Noli Me Tángere (novel)

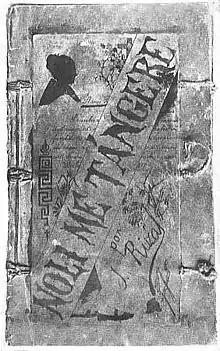
The original front cover of the book manuscript

Noli Me Tángere (Latin for "Touch Me Not") is a novel by Filipino writer and activist José Rizal and was published during the Spanish colonial period of the Philippines. It explores inequities in law and practice in terms of the treatment by the ruling government and the Spanish Catholic friars of the resident peoples in the late 19th century.